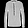
Label: Shirt